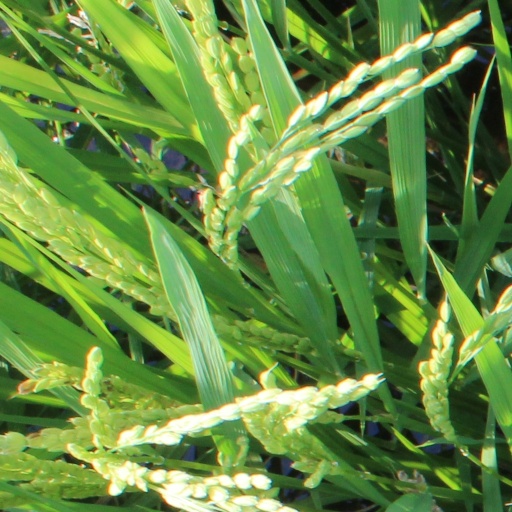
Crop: rice